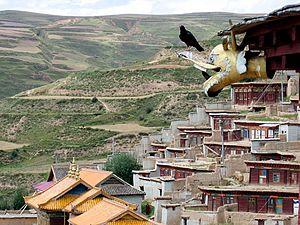
Karzé, Garzê ou Gānzī, est une canton dans la Préfecture autonome tibétaine de Garzê dans de l'ouest de la province du Sichuan, en Chine.